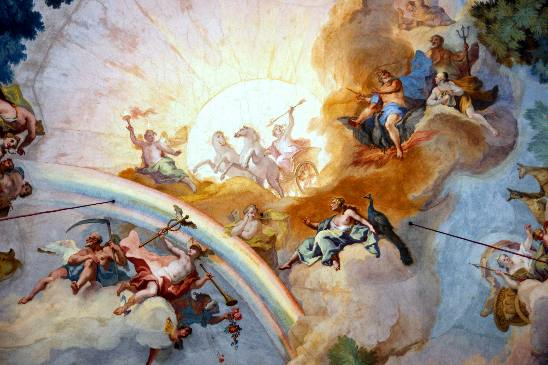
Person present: No